West Point Lake

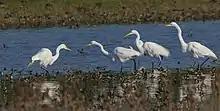
Wildlife enjoying West Point Lake

When West Point Lake was filled, habitats for deer, dove, quail, and waterfowl were lost which caused important migratory bird routes to be disturbed. As such, the West Point Wildlife Management Area was created with a size of . In addition to the West Point Wildlife Management Area, two other wildlife management areas were created, Dixie Creek Area at and Glover's Creek Area at . The Bald eagle is frequently seen in this part of the lake. There are many animals, including some harmful to humans, in and around the area. Two snakes known to the area that are venomous are the copperhead and cottonmouth. There are a few species of plants and animals that are tracked and knowingly occur in the area of West Point Lake. Three fish in this list are the bluestripe shiner, southern brook lamprey, and the highscale shiner. Only one bird is on this tracked list, the bachman's sparrow, along with 19 plants that include a sunflower, azalea, and a strawberry plant. Many types of common animals found in the southeastern United States are also found in the West Point Lake area including different species of bass, crappie, waterfowl, snakes, and turtles. The American alligator has been spotted in the area however very rare. With the wildlife previously mentioned, West Point Lake is a location where one has the ability to partake in hunting, fishing, shooting, and general wildlife viewing.